Describe the emotion expressed in this image:  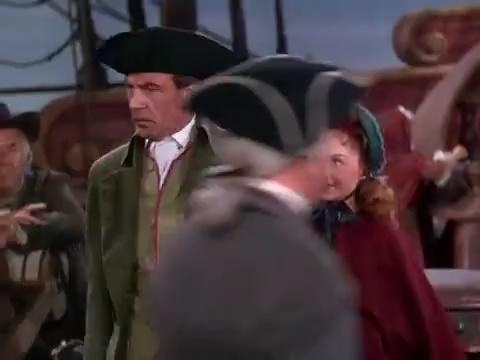
This person displays Suffering, valence and arousal with low intensity.